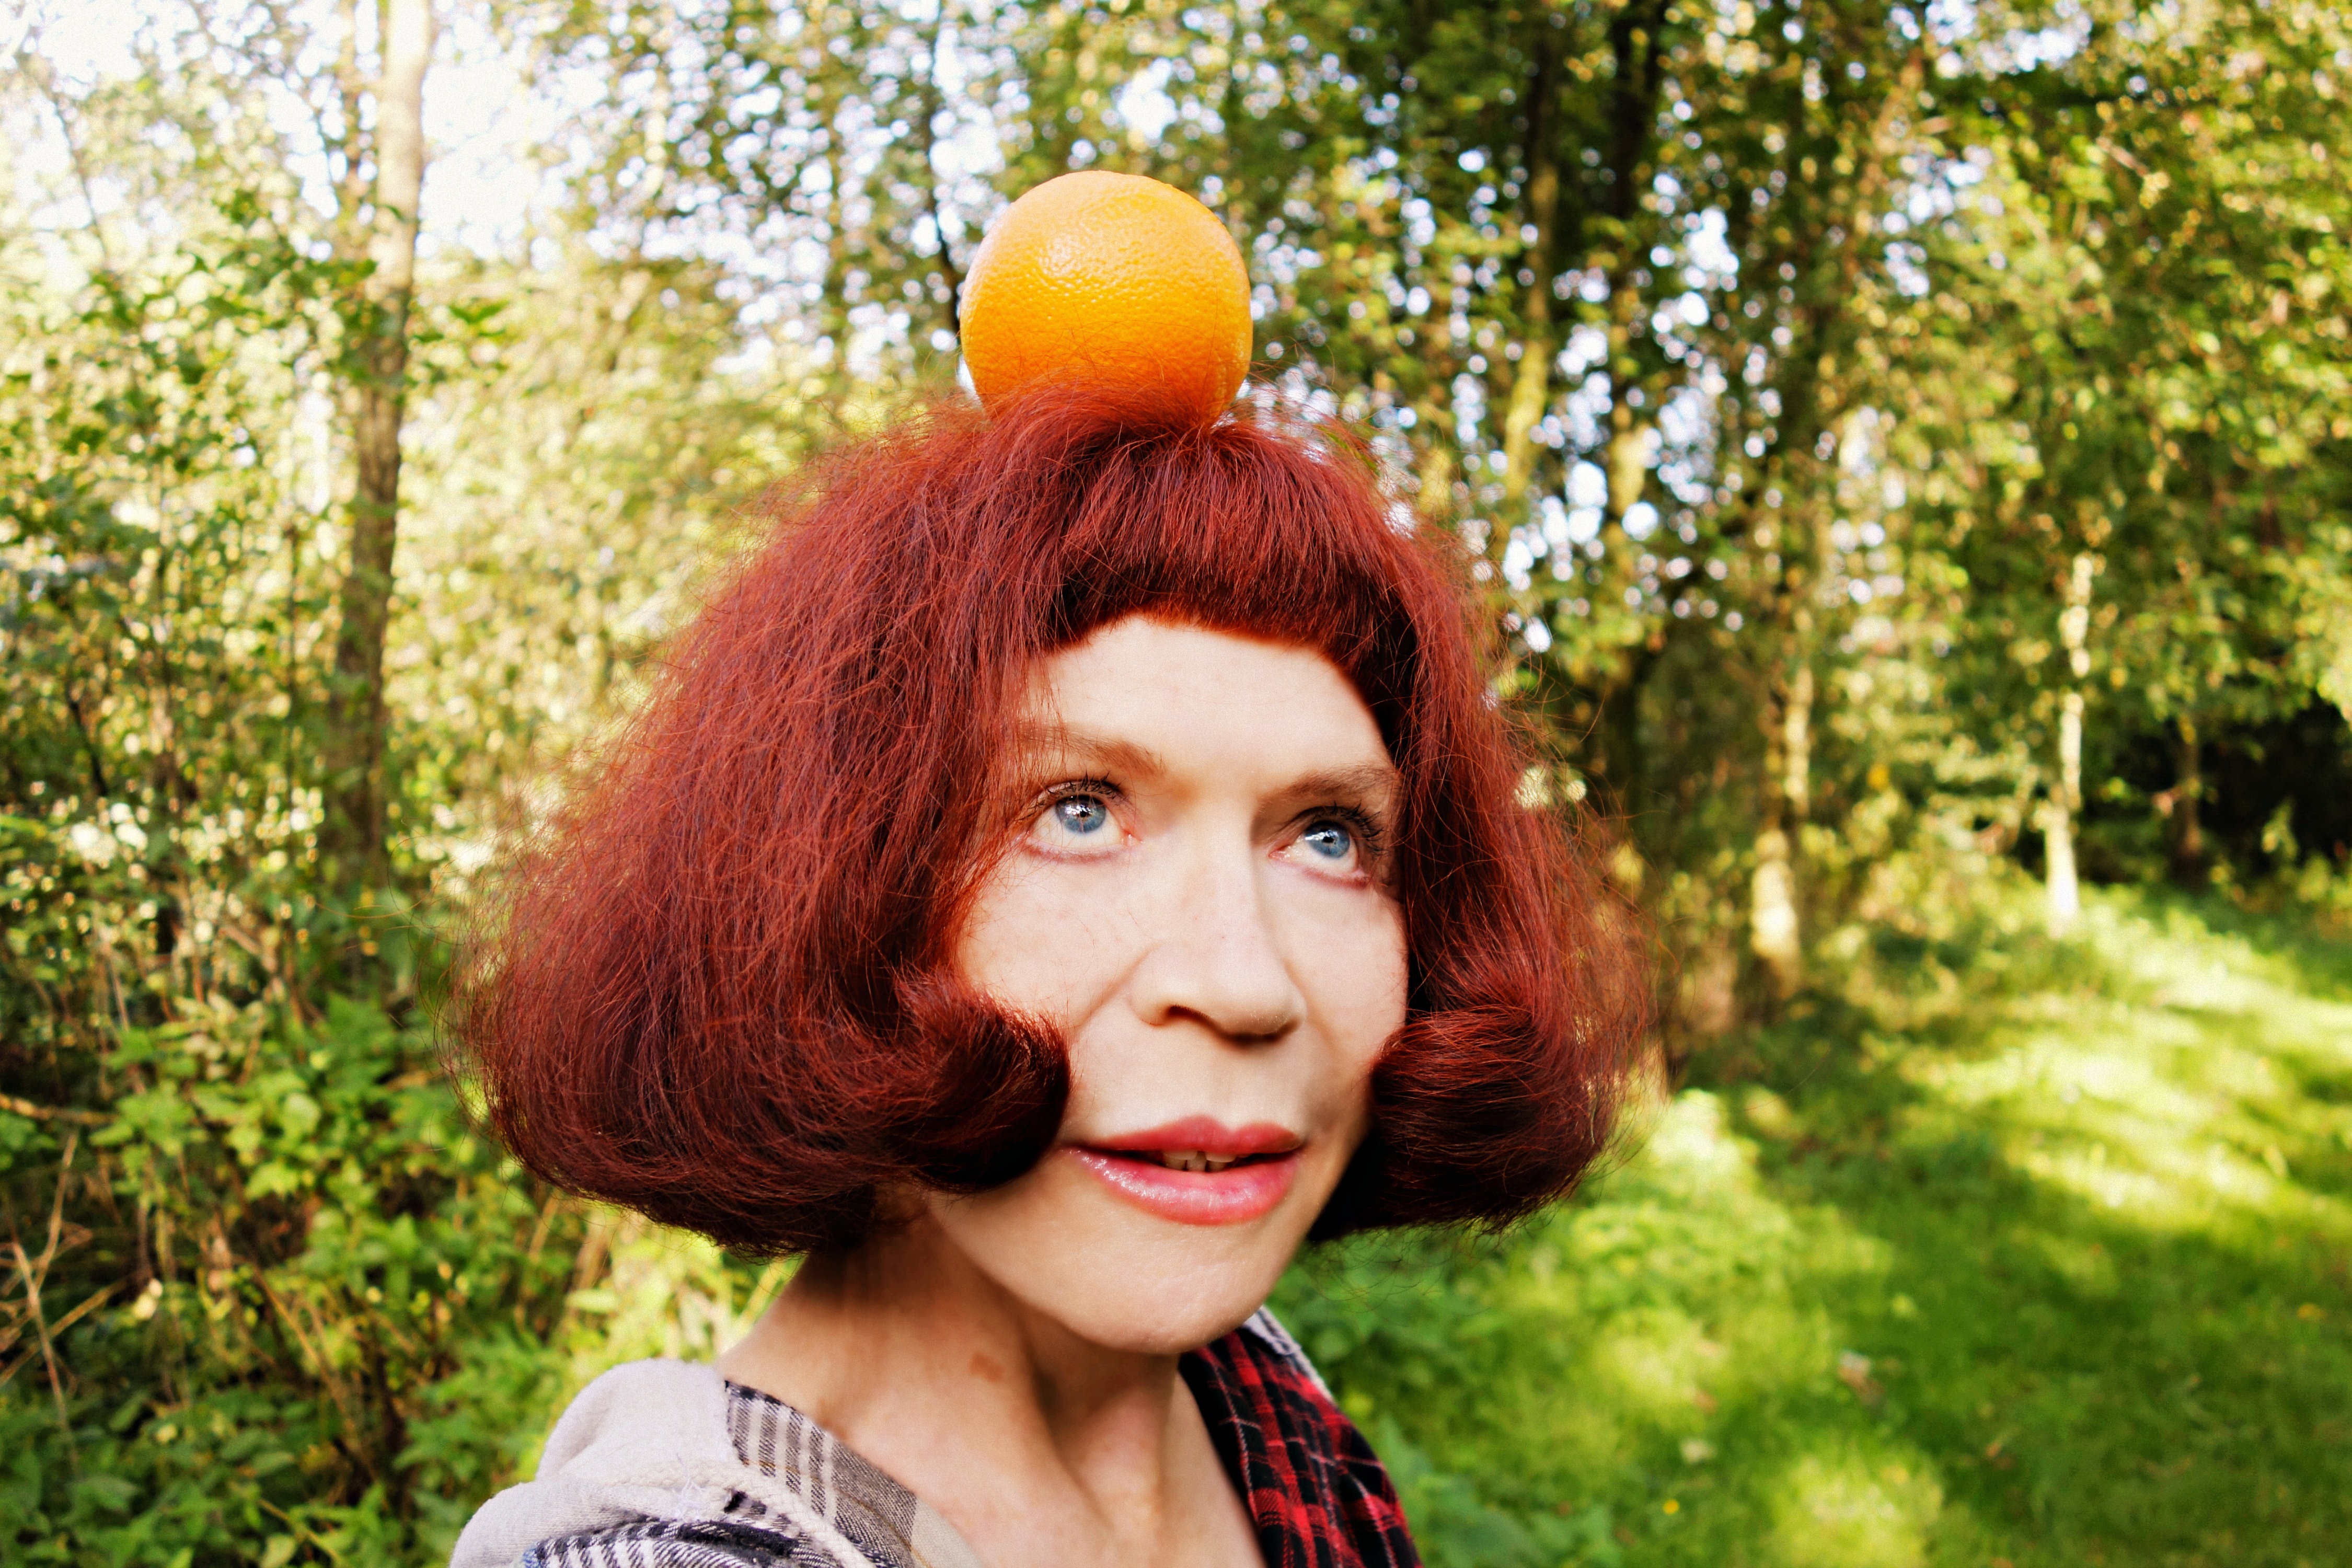
people, woman, hair, fruit, female, orange, portrait, model, hairstyle, smile, red hair, caucasian, face, beauty, expression, attractive, blue eyes, photo shoot, red head, portrait photography